La Resistencia (Venezuela)

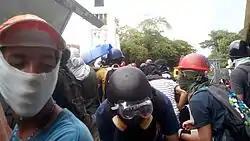
Protesters protecting themselves from rubber bullets.

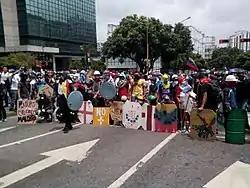
Demonstrators bearing shields at a protest.

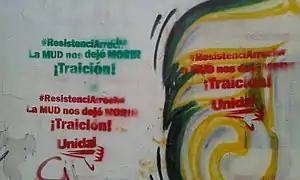
"#ResistenciArrecha. The MUD let us DIE. Treason!", graffitis expressing anger at the opposition coalition after the end of the 2017 protests.

La Resistencia is a Venezuelan decentralized array of organized groups that confront security forces during protests that aim to defend other protesters from the authorities response. Some former Venezuelan security forces have taught "Resistencia" members riot formations and other government methods.